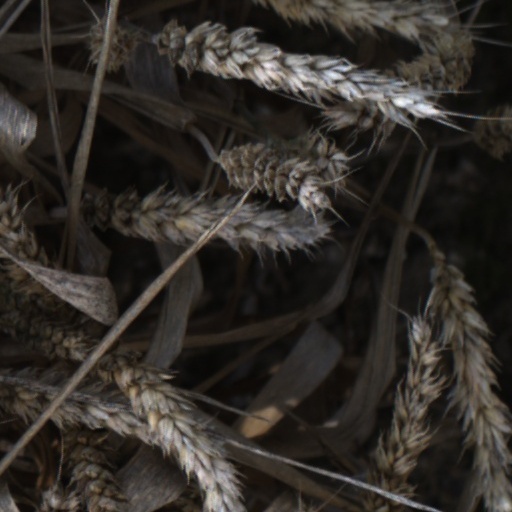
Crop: wheat